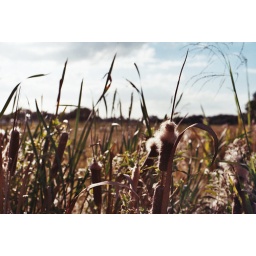
Pulled over on the side of the road because I didn't want my car to over heat. This is the result.